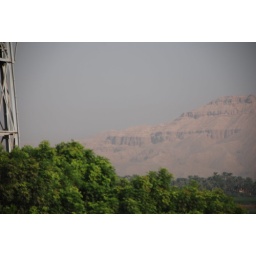
View of mountains from balcony in Luxor